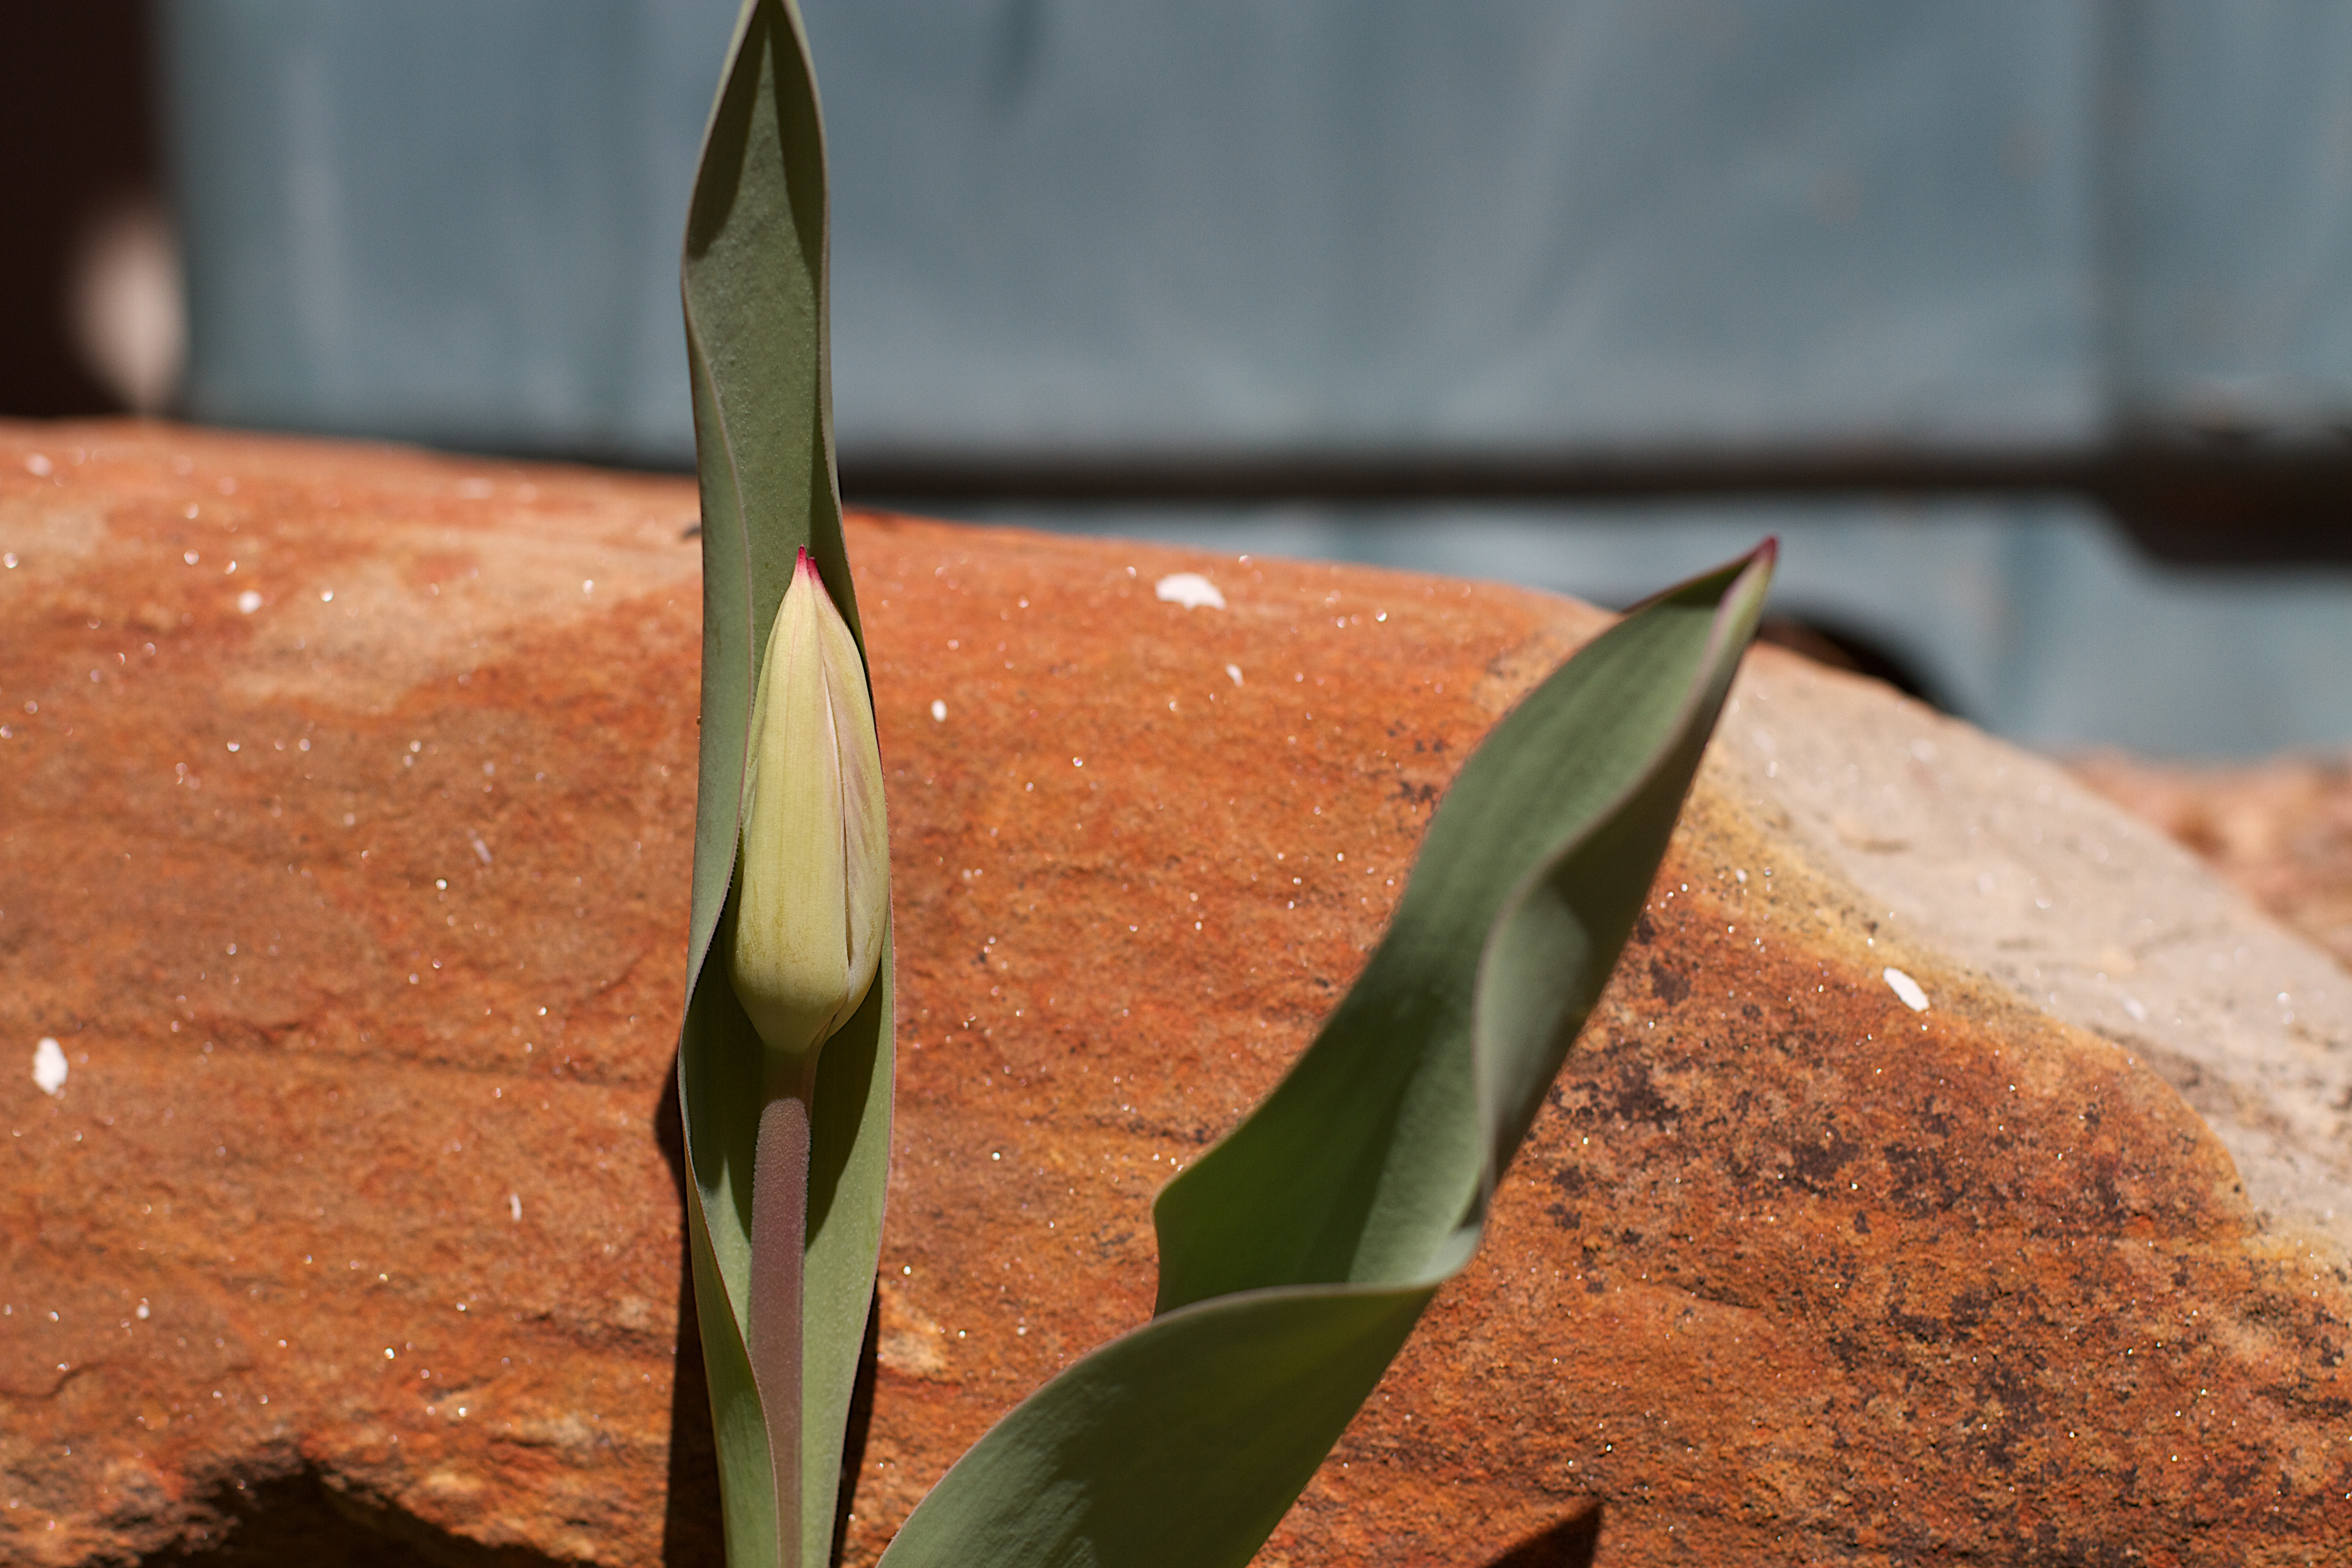
plant, leaf, flower, tulip, green, soil, close up, macro photography, flowering plant, land plant